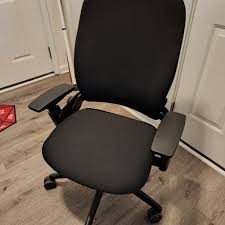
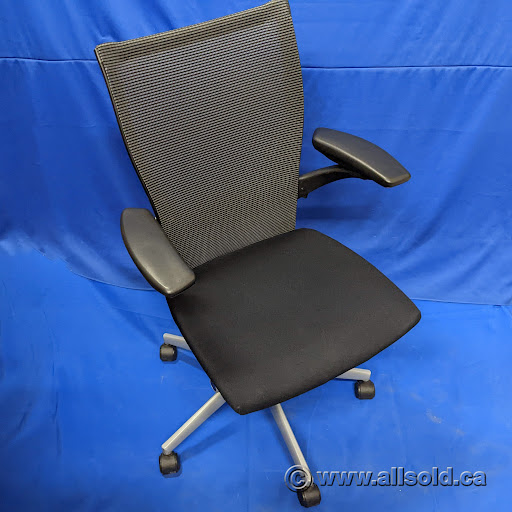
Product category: items_chair
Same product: no